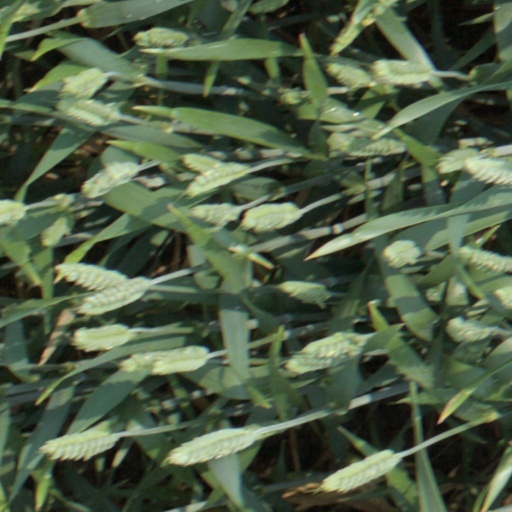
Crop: wheat